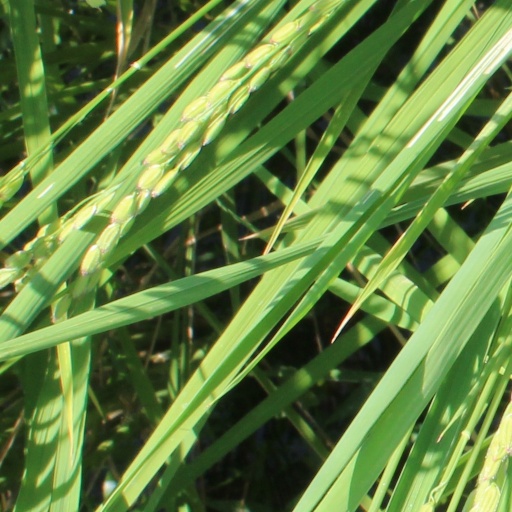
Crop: rice